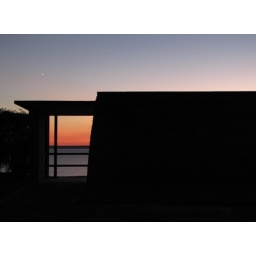
Little house by the lake